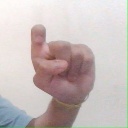
अक्षर: इ